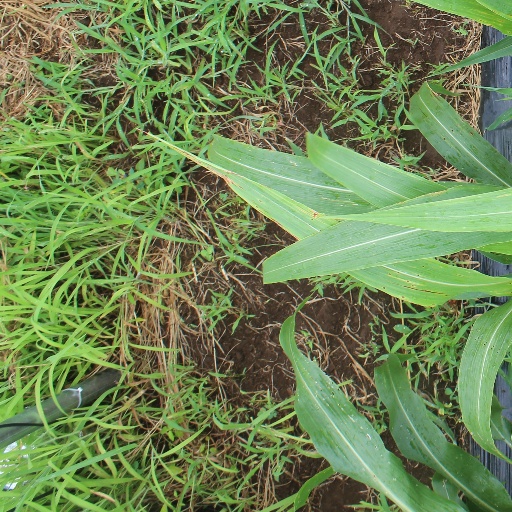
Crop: sorghum